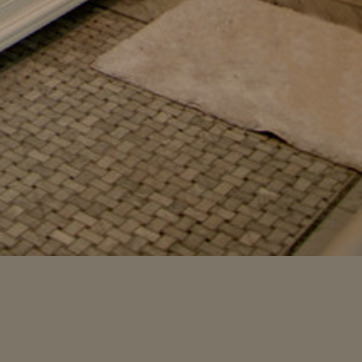
Material: tile